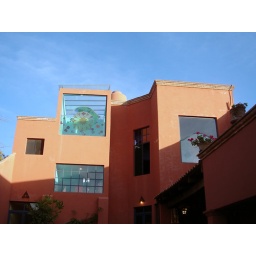
Stained glass window in the master bathroom over the jacuzzi